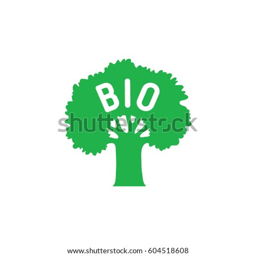
vector image on the theme of ecology .